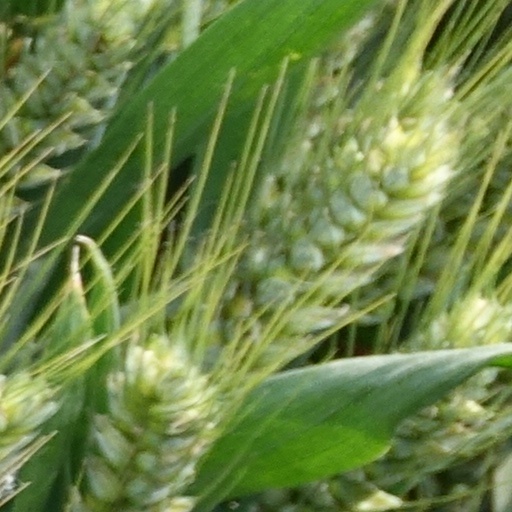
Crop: wheat